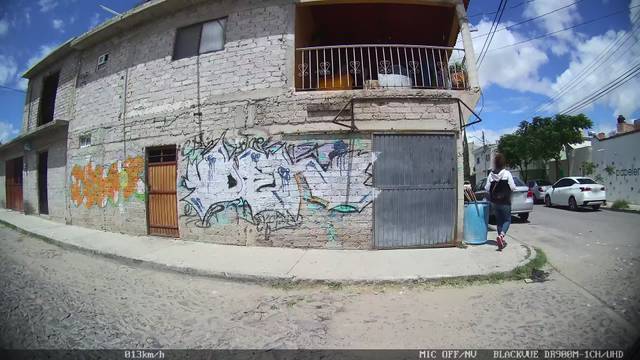
Region: Mexico
Coordinates: 20.558, -100.413